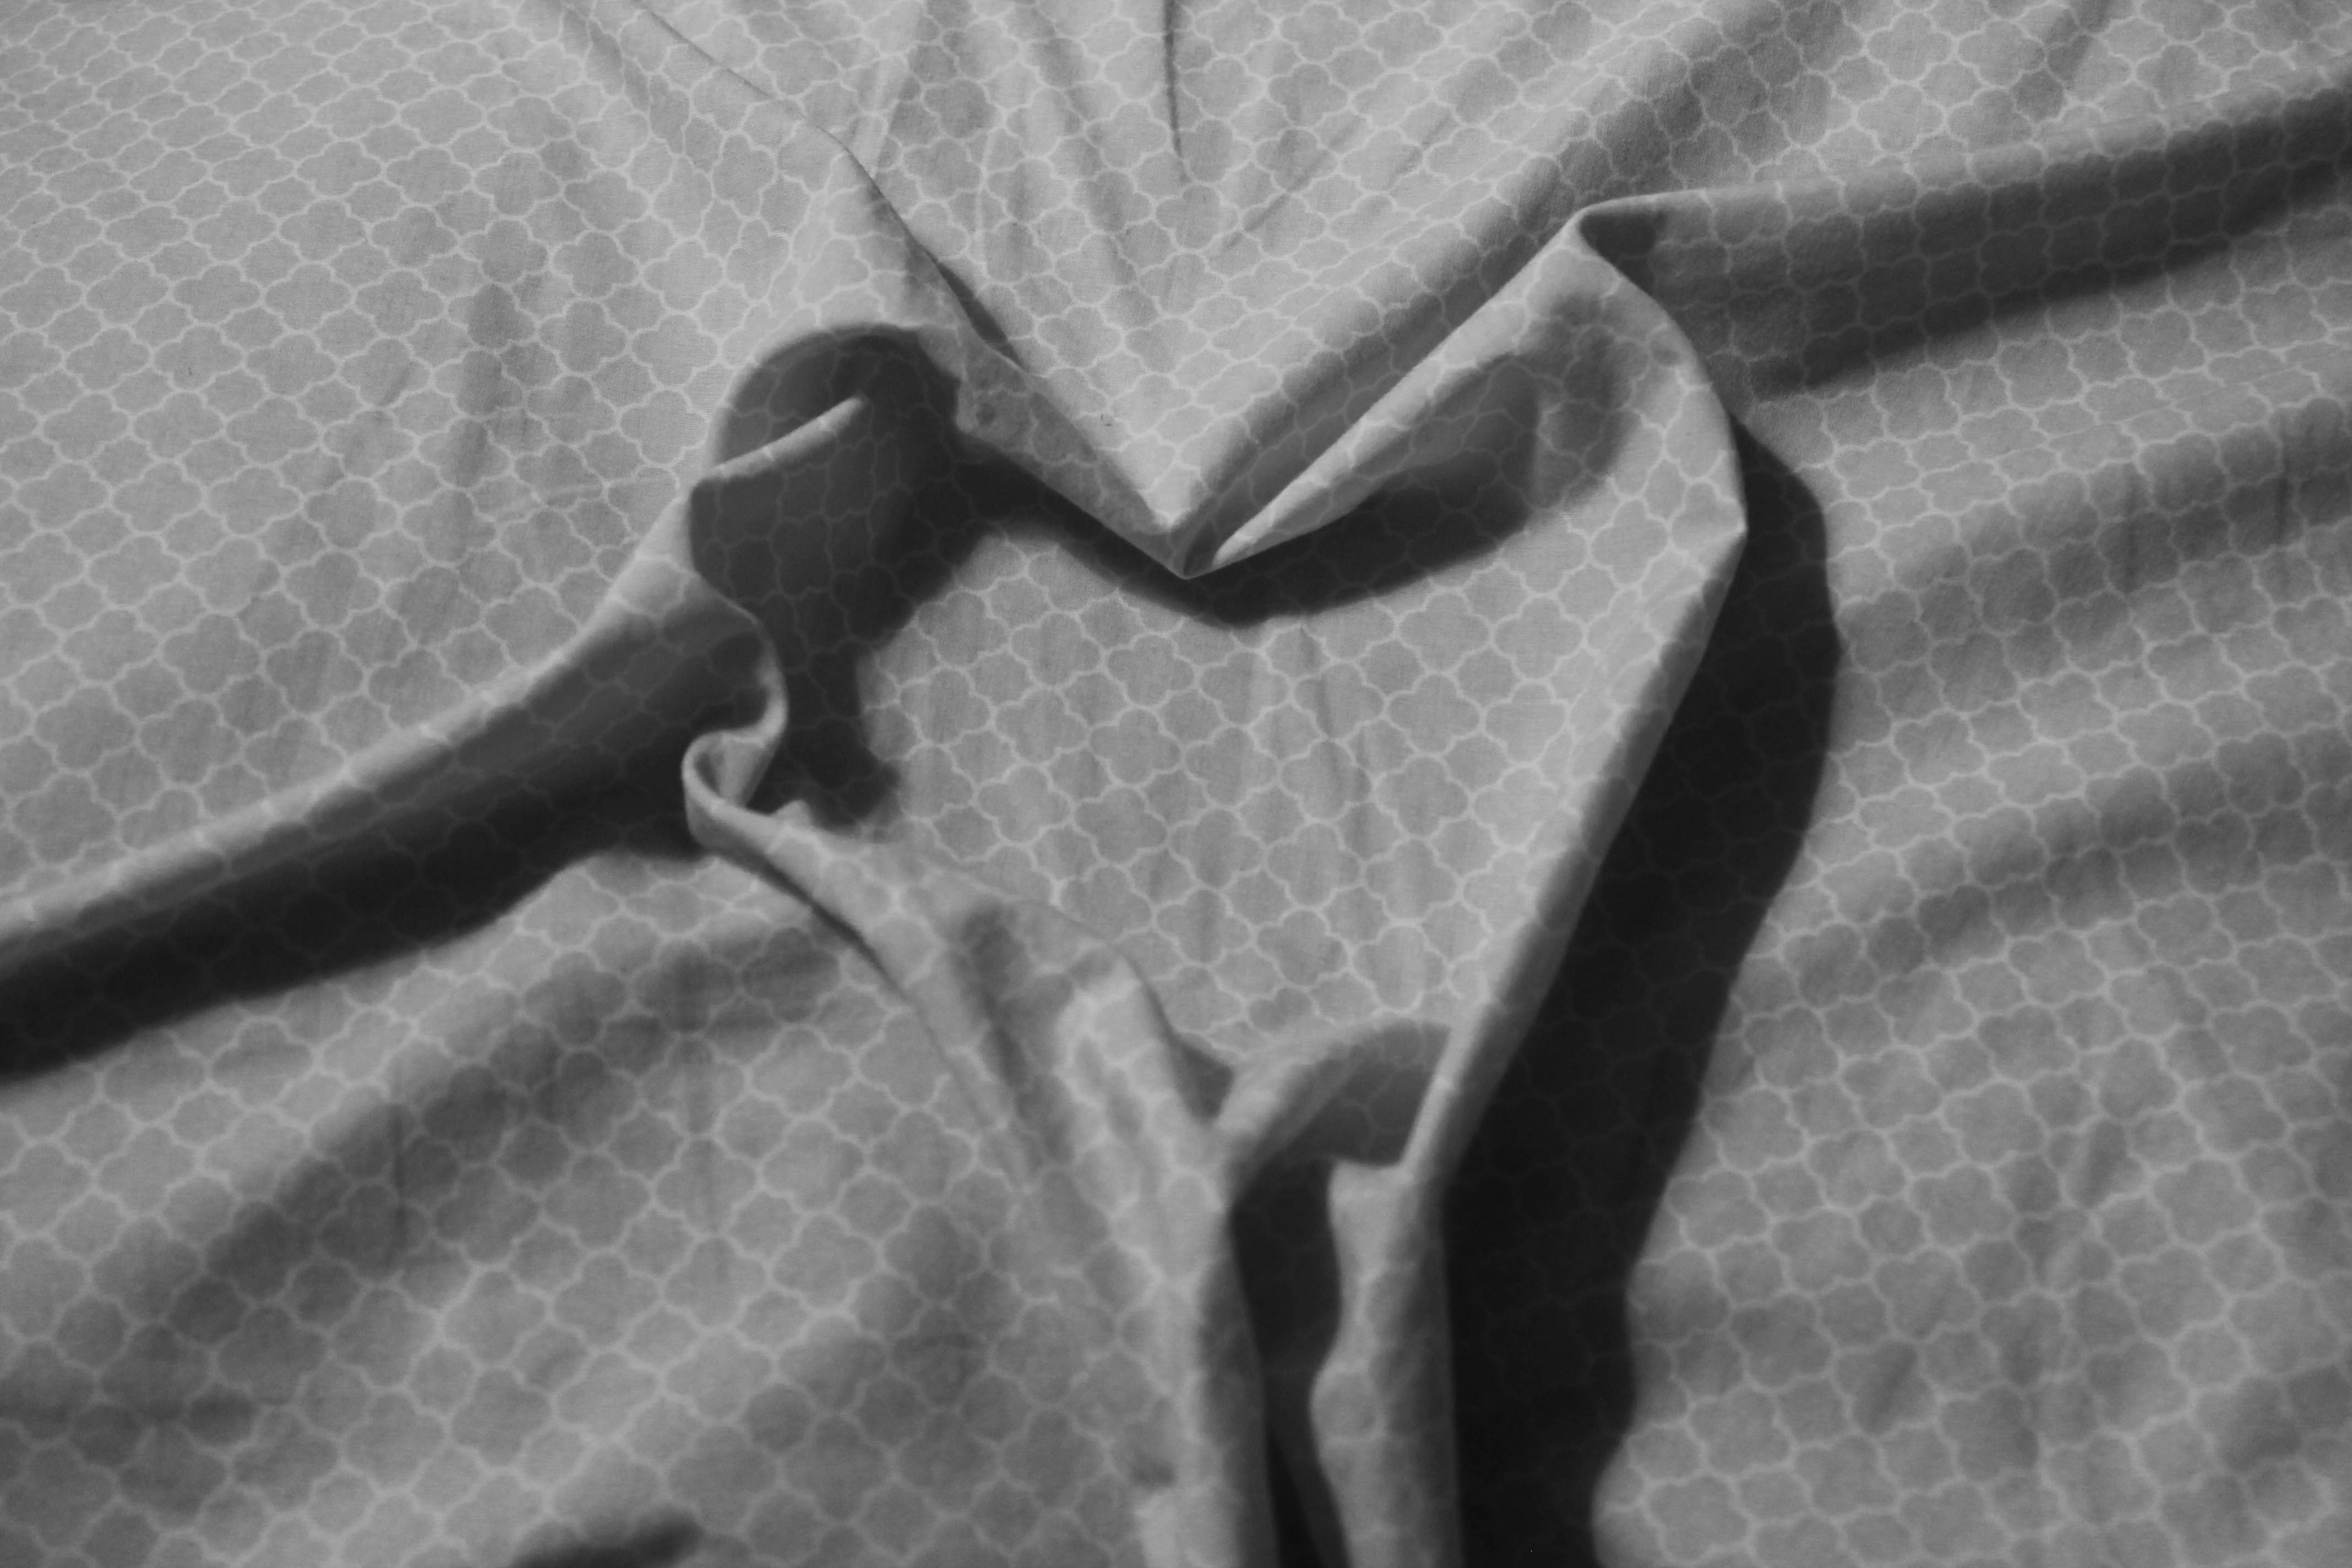
hand, black and white, white, photography, finger, shadow, black, monochrome, arm, close up, human body, drawing, shape, monochrome photography